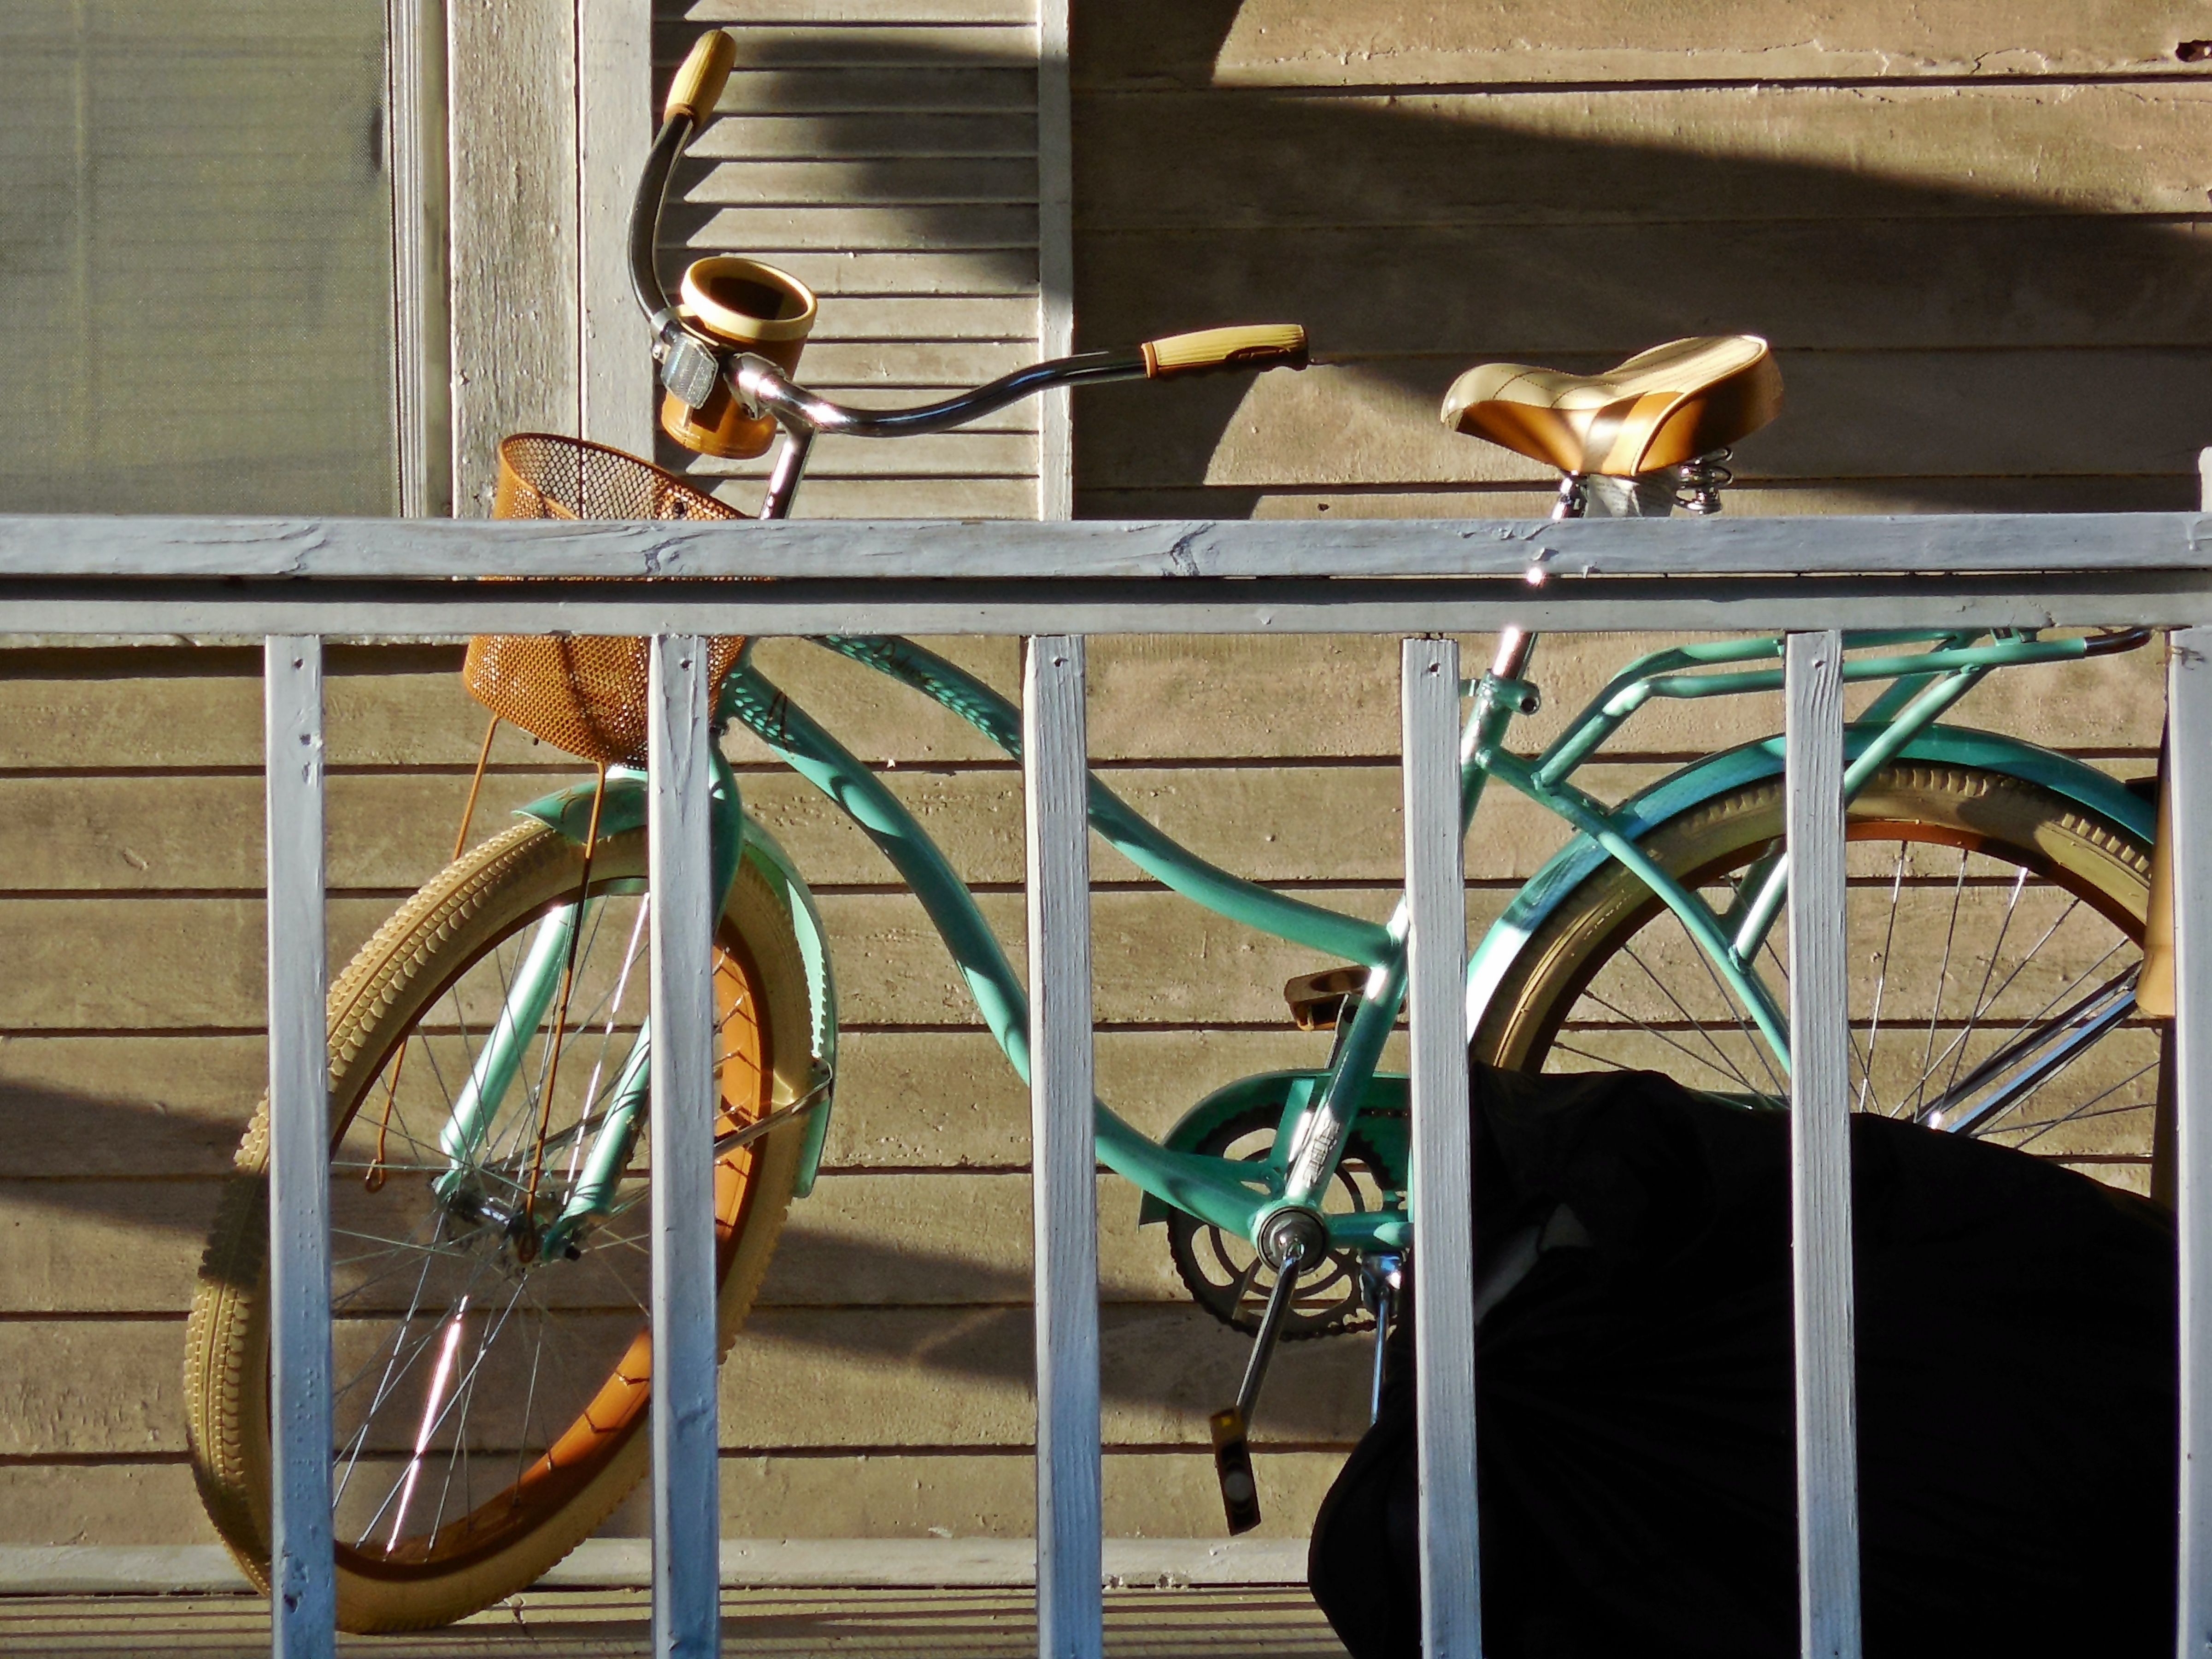
table, wood, window, color, furniture, room, art